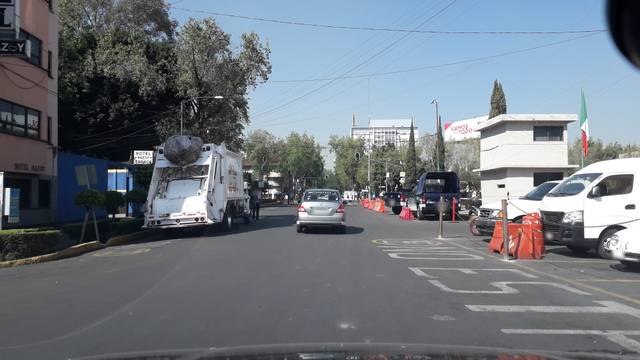
Region: Mexico
Coordinates: 19.441, -99.152